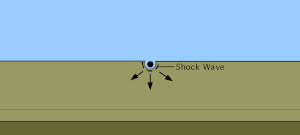
Un impact cosmique est la collision entre deux ou plusieurs objets célestes provoquant des effets notables. Dans la majorité des cas un petit corps du système solaire, astéroïde ou comète, entre en collision avec une planète, telle que la Terre. La fréquence des impacts cosmiques dans le système solaire a varié en fonction de l'époque : très fréquents durant la formation du système solaire il y a 4,6 milliards d'années, ils se sont progressivement raréfiés au fur et à mesure que le nombre de corps célestes en circulation diminuait. Selon une théorie généralement admise, les impacts cosmiques se sont à nouveau multipliés il y a environ 4 milliards d'années au cours de l'épisode baptisé grand bombardement tardif à la suite d'une modification de l'orbite des planètes externes dont la planète Jupiter. Cette dernière a contribué par la suite à faire chuter la fréquence des impacts en capturant grâce à son champ gravitationnel particulièrement important un grand nombre des petits corps célestes qui subsistaient.
Le cratère de Chicxulub est un cratère d'impact situé à Chicxulub Puerto dans la péninsule du Yucatán au Mexique. Il a été provoqué par la collision d'un astéroïde de 11−81 km de diamètre qui s’est abattu sur la Terre, il y a 66 038 000 ans ± 11 000 ans selon les analyses radiométriques de haute précision réalisées en 2013, c'est-à-dire à la fin du Crétacé. Sa chute marque la fin de l'ère Mésozoïque et est probablement à l'origine de l'une des extinctions massives qui ont frappé la Terre, la crise Crétacé-Paléogène. Le diamètre du cratère, d’environ 180 kilomètres, laisse imaginer une puissance d'explosion similaire à « plusieurs milliards de fois celle de la bombe d’Hiroshima ». Le bassin du cratère, enseveli sous environ mille mètres de calcaire, s'étend pour moitié sous la terre ferme, et pour moitié sous le golfe du Mexique.